Kite Festival

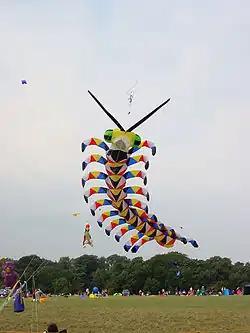
A giant millipede kite at Bristol International Kite Festival

The Bristol International Kite Festival, full name Bristol International Festival of Kites & Air Creations, used to be held annually during September in Bristol, England. It takes place at the Ashton Court estate, which is owned by Bristol City Council, although it is actually in the district of North Somerset. The festival started in 1986 and celebrated its 25th anniversary in 2011.